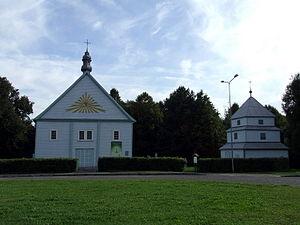
Rumšiškės est une ville de Lituanie située à 20 kilomètres à l'est de Kaunas. Sa population est de 1 651 habitants en 2011.